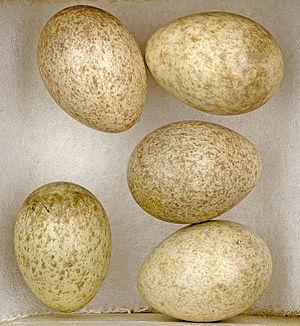
L'Alouette calandrelle est une espèce de passereau qui, comme toutes les alouettes, appartient à la famille des Alaudidae. Olivier Messiaen a consacré à cet oiseau une pièce, qui en porte le nom, de son Catalogue d'oiseaux.